1996 Andhra Pradesh cyclone

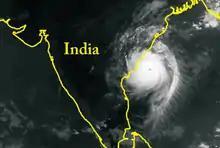
Satellite image and map of the cyclone approaching India

The IMD issued warnings related to the cyclone that were distributed to the public by television, telegraph, news outlets, and other government departments. The All India Radio broadcast warnings beginning on 5 November, the day before landfall. Train service was disrupted throughout Andhra Pradesh, stranding thousands of travelers. India's Oil and Natural Gas Corporation suspended operations during the storm. The storm caused local Diwali festivities to be canceled. It ultimately struck about north of where it was expected, in a region farther away from state shelters. About 225,000 families evacuated due to the storm. However, about 30% of the towns in the region lacked a storm shelter, and the existing shelters were generally in poor shape. Some residents avoided the shelters due to their state of disrepair, or stayed in their homes for fear they would be robbed. In addition, storm emergency plans enacted after a cyclone in 1977 that struck Andhra Pradesh had not been used since 1986. Roads and shelters built following a cyclone in 1990 fared the storm better than older structures.